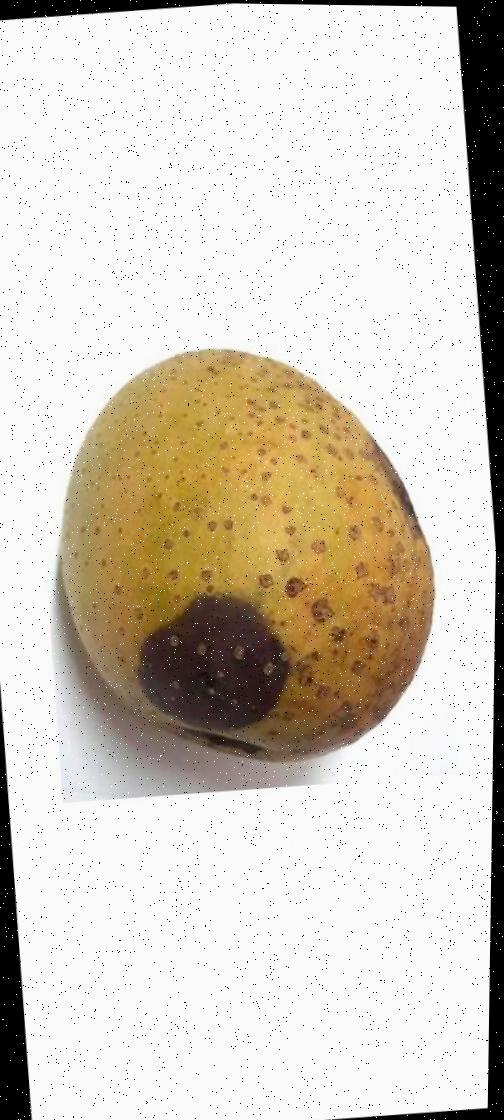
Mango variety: Gourmoti